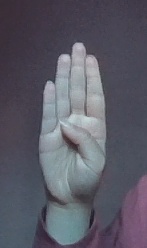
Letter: kaaf